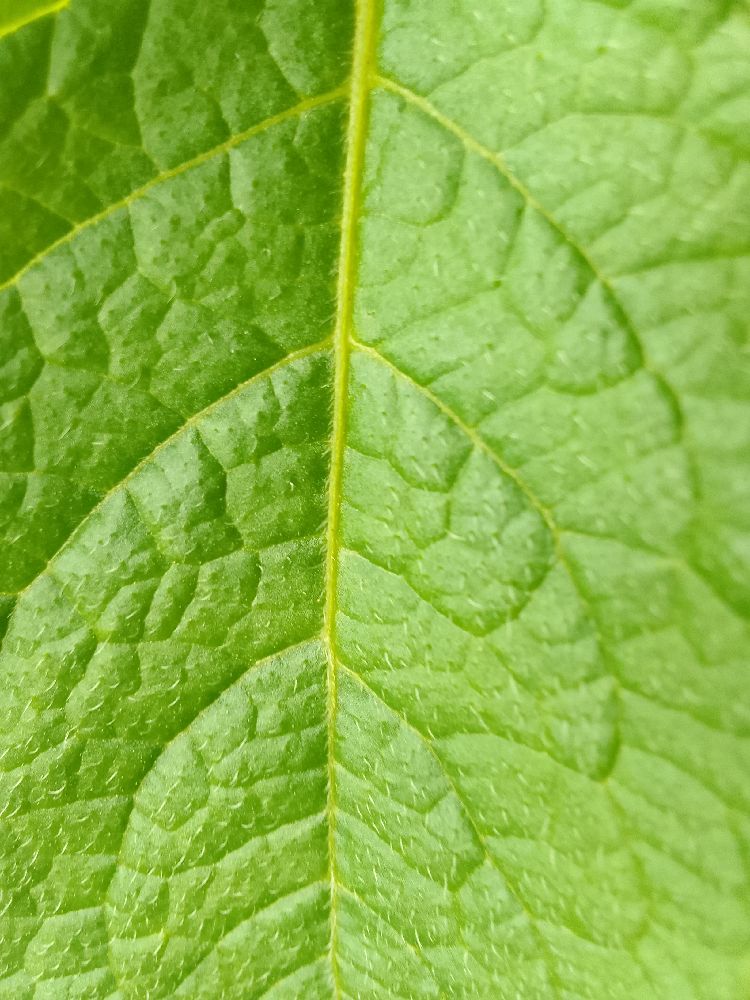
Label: Healthy